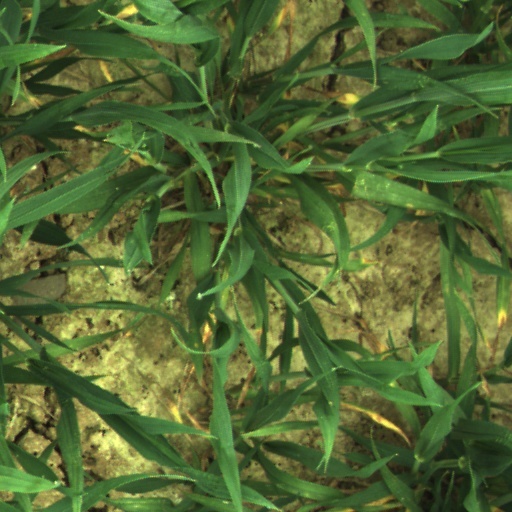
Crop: wheat